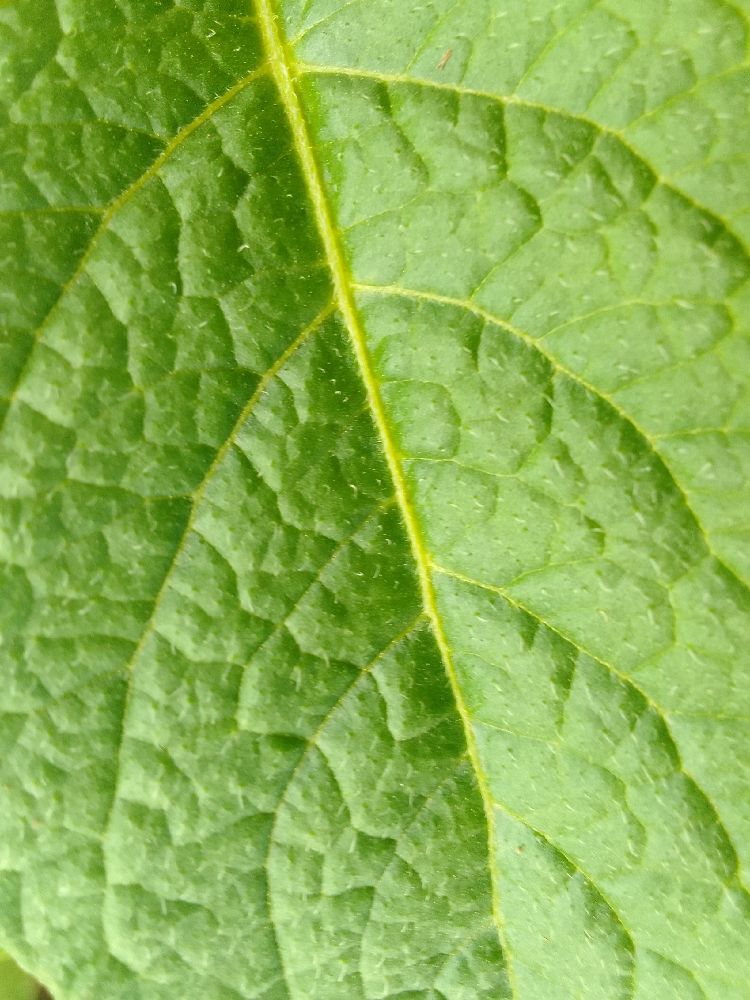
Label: Healthy